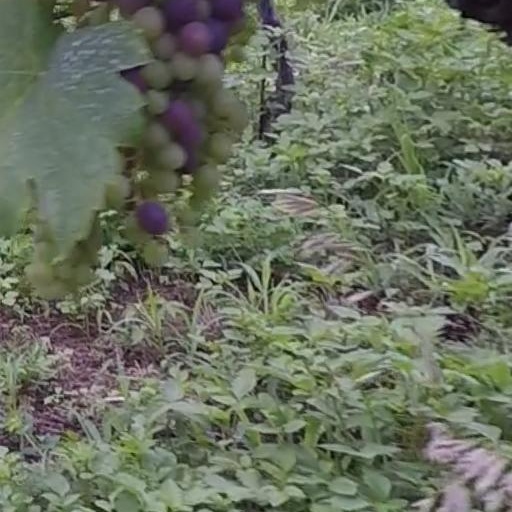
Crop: grape